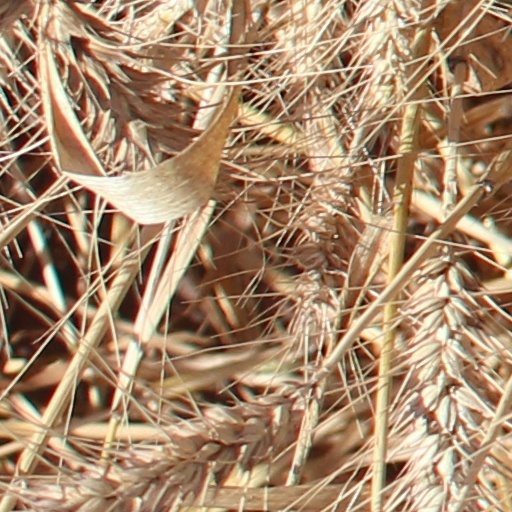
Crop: wheat